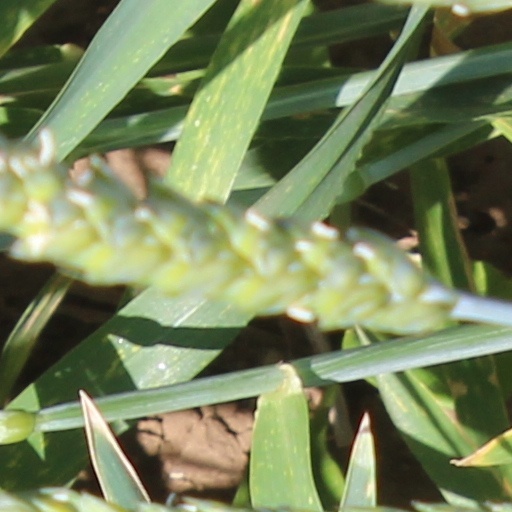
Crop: wheat